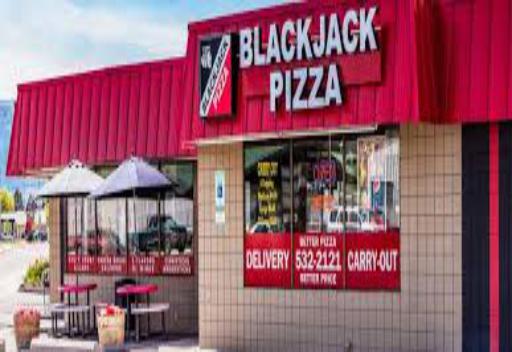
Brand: Blackjack Pizza
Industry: Food